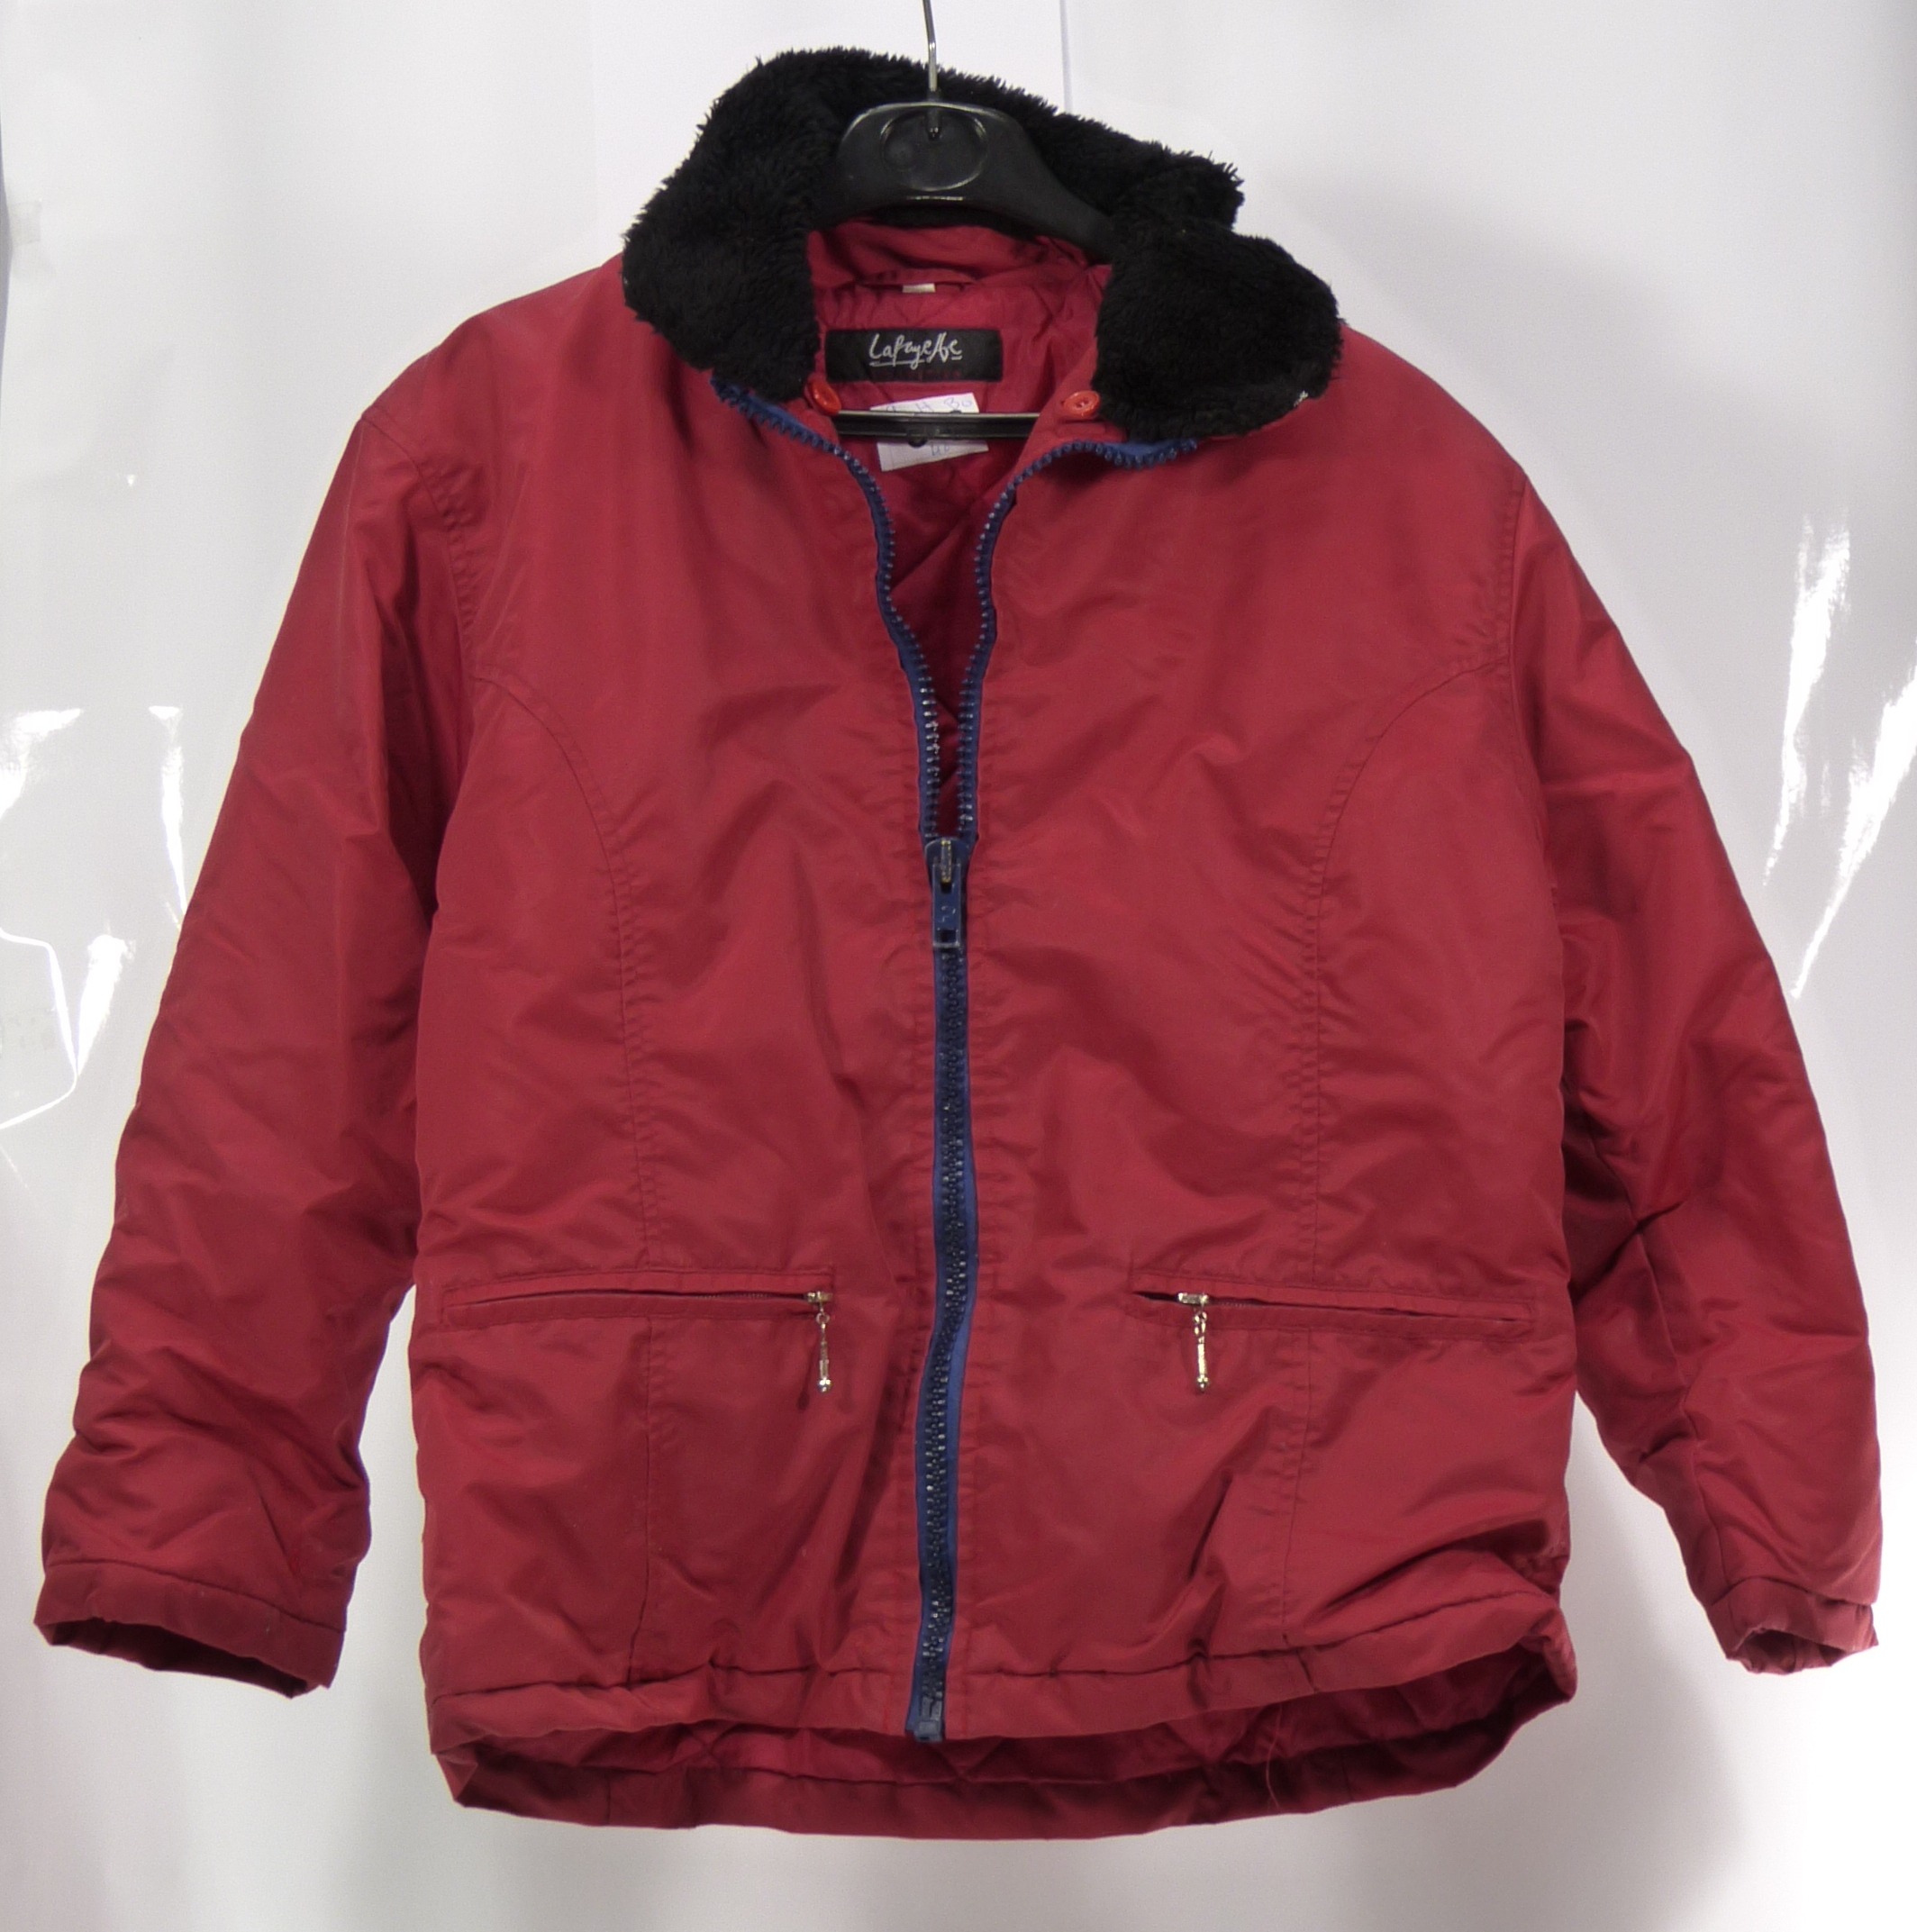
leather, red, clothing, black, jacket, outerwear, garment, hood, sleeve, anorak